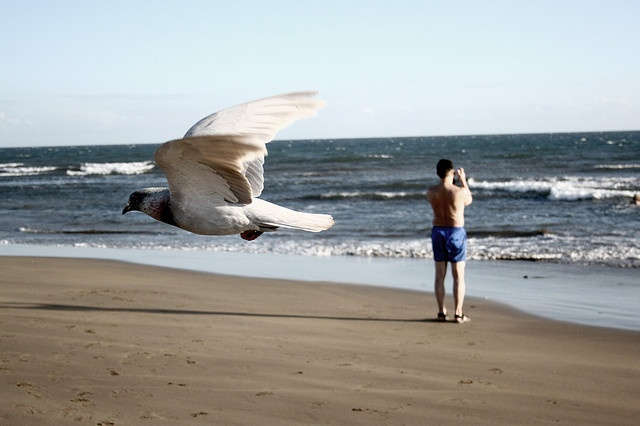
a mostly white bird flying across the beach
A man standing on top of a sandy beach near the ocean.
A bird flying through the frame at the beach.
A man is standing on the edge of the water with a bird flying behind him.
A bird flying by as a man stands by the ocean on a beach taking a photo.